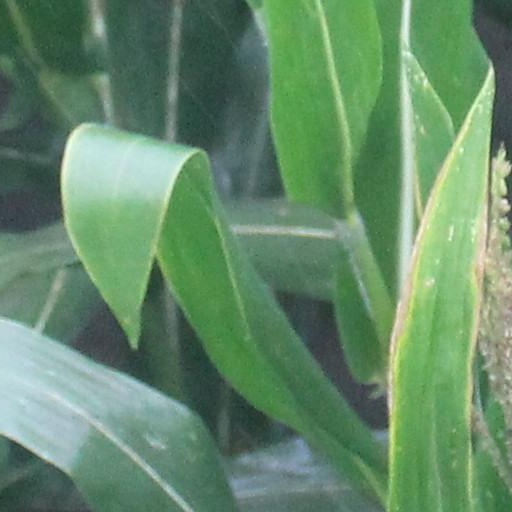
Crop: maize; corn